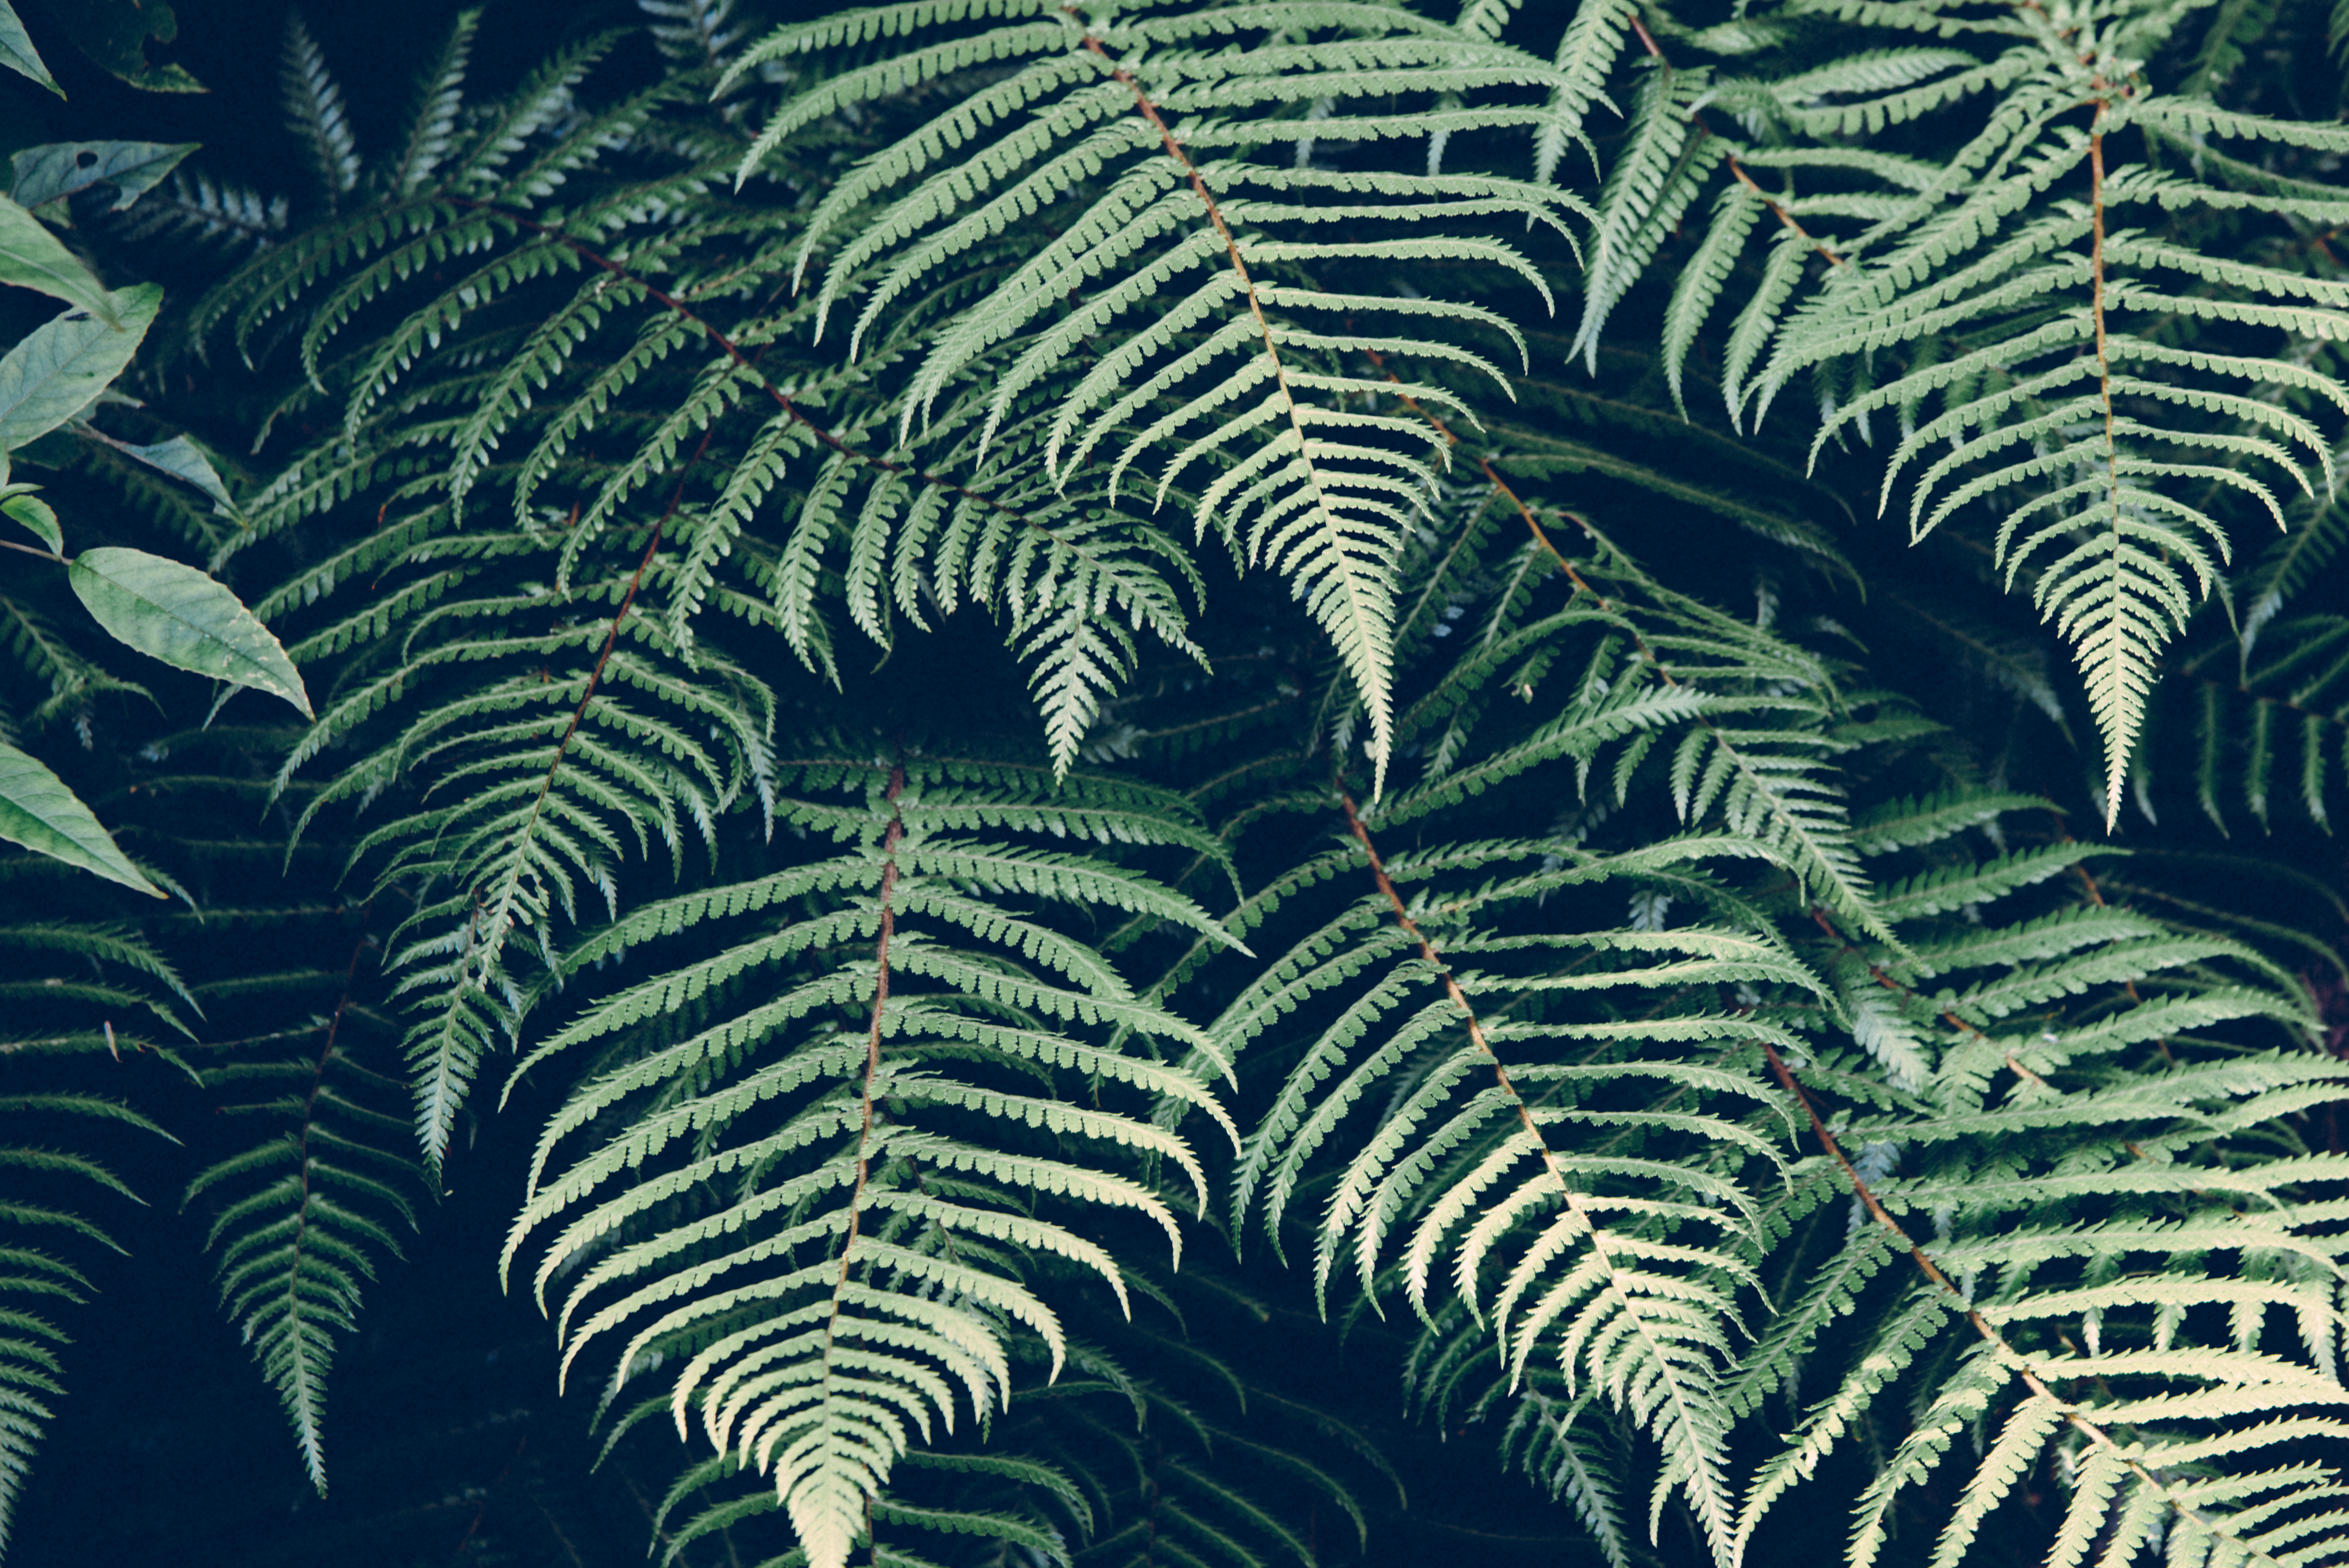
nature, plant, leaf, pattern, line, green, jungle, botany, fauna, fern, leaves, publicdomain, background